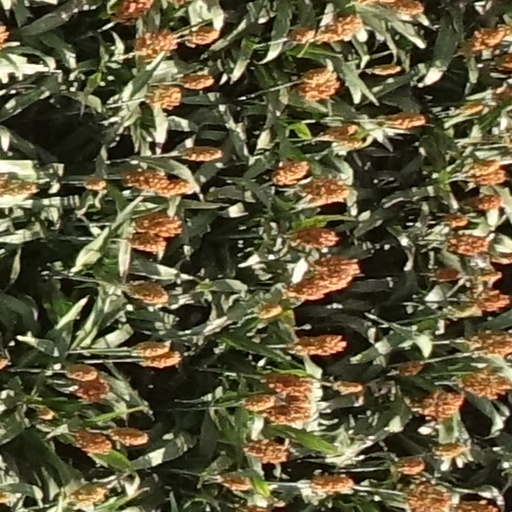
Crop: sorghum